Melbourne Cricket Ground

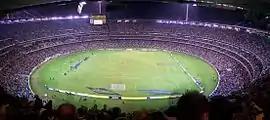
Australia and Greece playing an International Friendly at the MCG on 25 May 2006.

The Opening and Closing Ceremonies of the 2006 Commonwealth Games were held at the MCG, as well as athletics events during the games. The games began on 15 March and ended on 26 March.